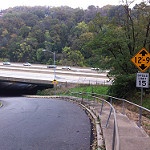
Label: street